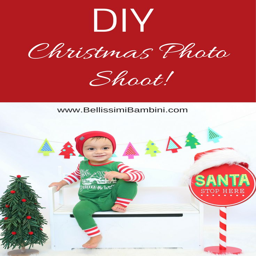
how to take your own photos of your kids !